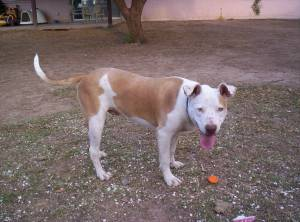
Breed: american pit bull terrier